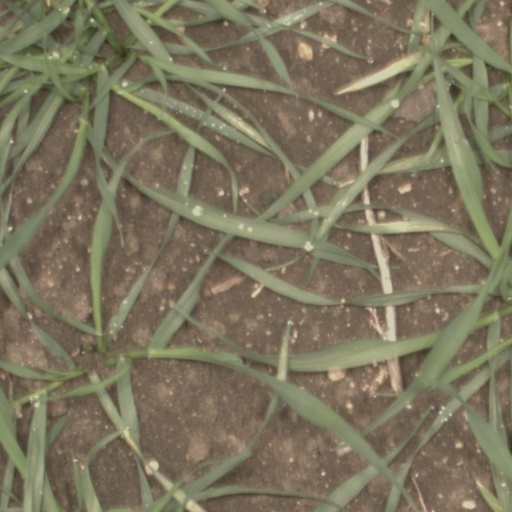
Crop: wheat